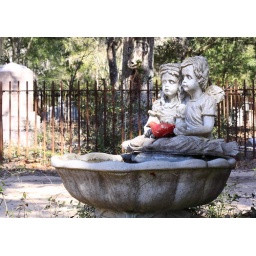
A cute bird bath at the Live Oak Cemetary in Walterboro, SC.